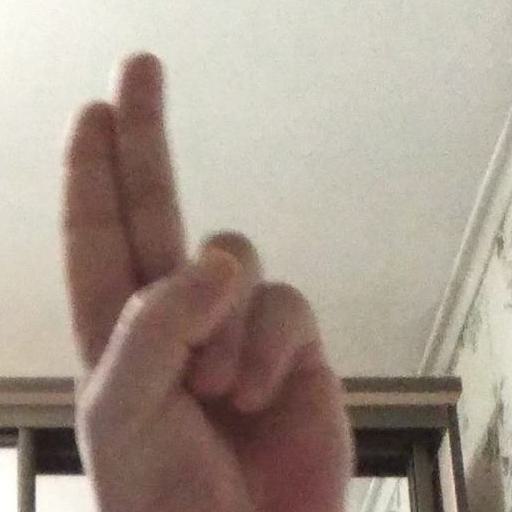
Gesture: two_up